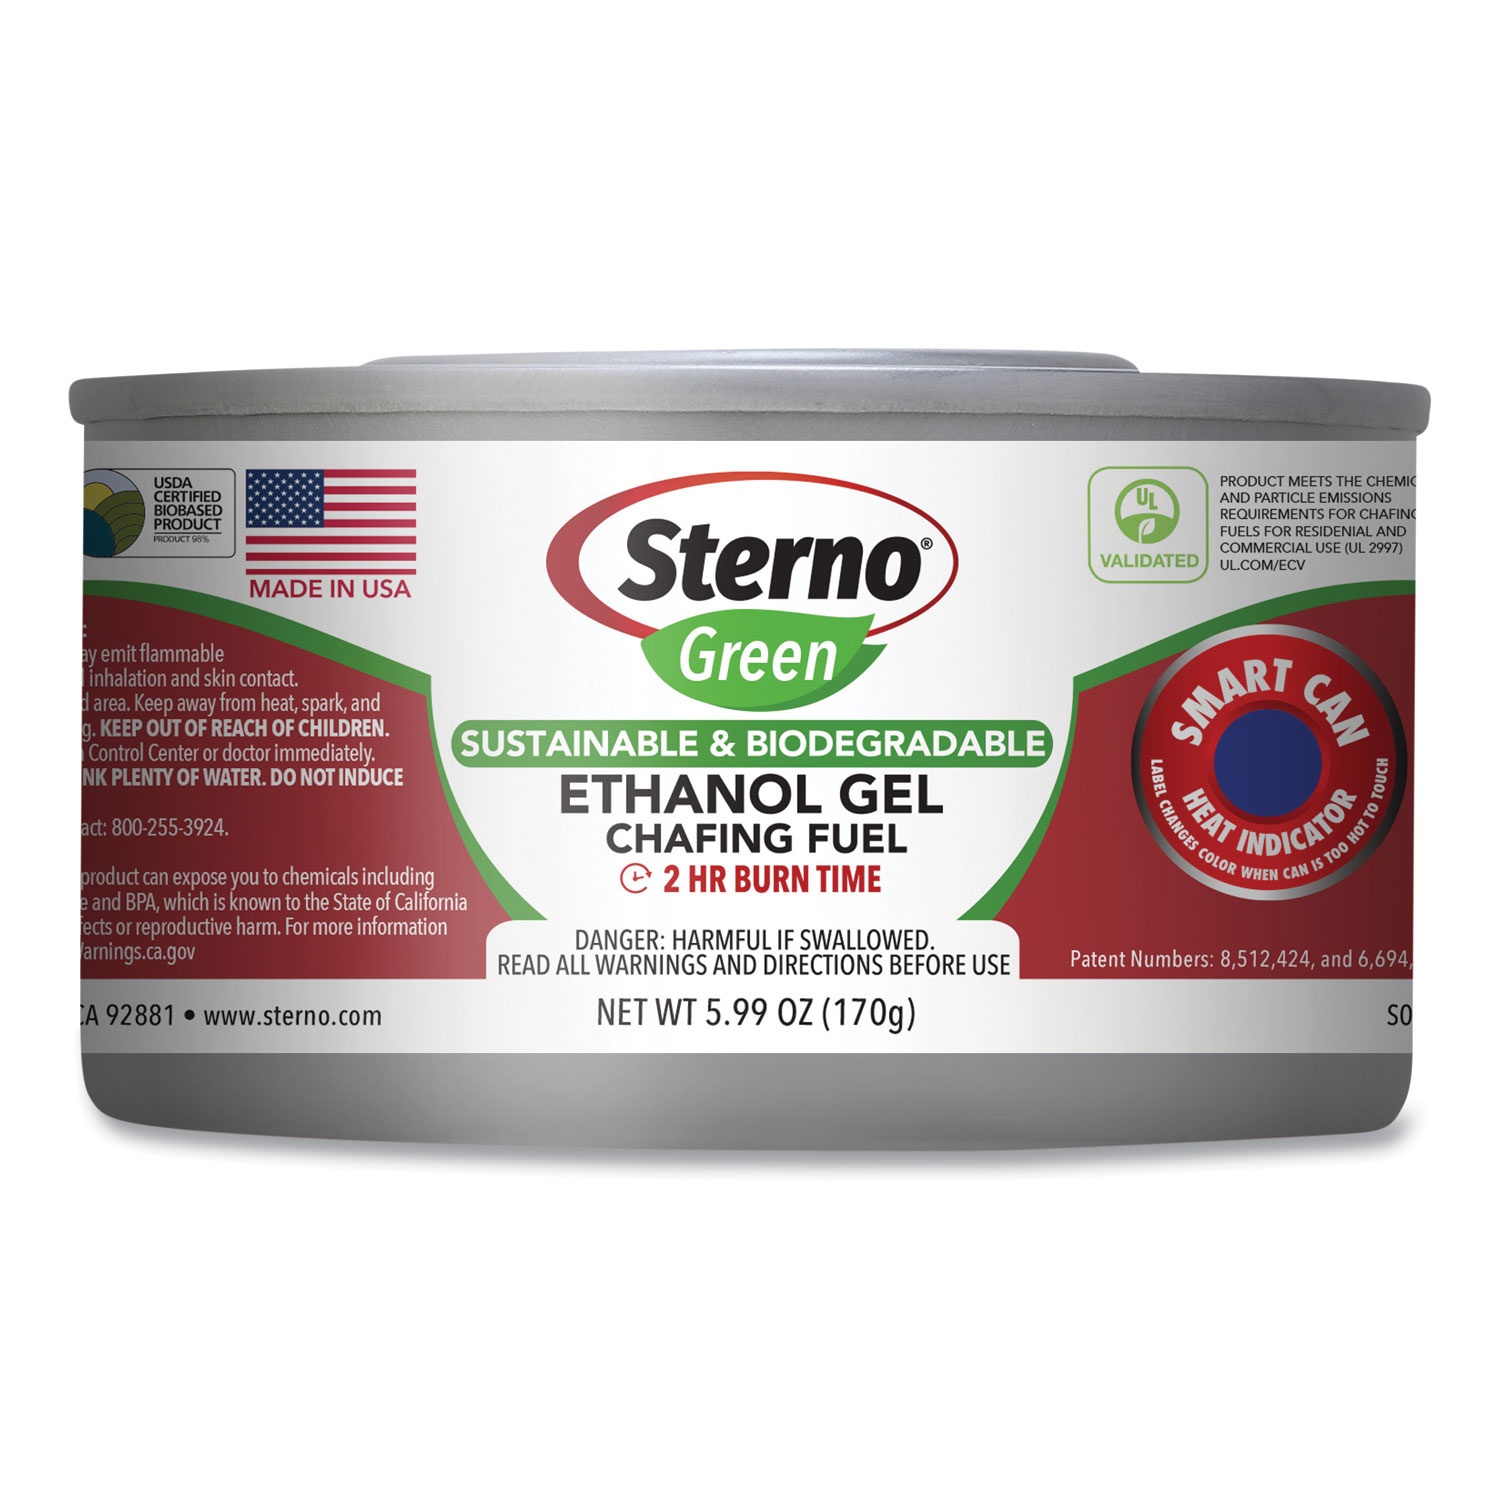
Ethanol Gel Chafing Fuel Can, 170 g, 72/Carton
Provides optimal heat output. Created to reach and maintain the minimum food holding temperature of 140 degrees fahrenheit. Ideal for food applications because of its reliable, steady burn and is versatile enough to be used with a broad range of equipment. Fuel Type: Ethanol; Physical Form: Gel; Capacity (Volume): 170 g; Packing Type: Can. Features Optimal heat output. Maintains minimum food holding temperature of 140 degrees fahrenheit. Ideal for food applications. Reliable, steady burn. Versatile enough to be used with a broad range of equipment. Specifications Fuel Type Ethanol Global Product Type Chafing Fuel, Ethanol Physical Form Gel Post-Consumer Recycled Content Percent 0% Pre-Consumer Recycled Content Percent 0% Product Biodegradability in Days 0 Product Packaging Can Total Recycled Content Percent 0% Volume Capacity 170 g
Brand: Sterno
Category: Home & Garden > Kitchen & Dining > Kitchen Appliance Accessories > Fondue Set Accessories > Cooking Gel Fuels